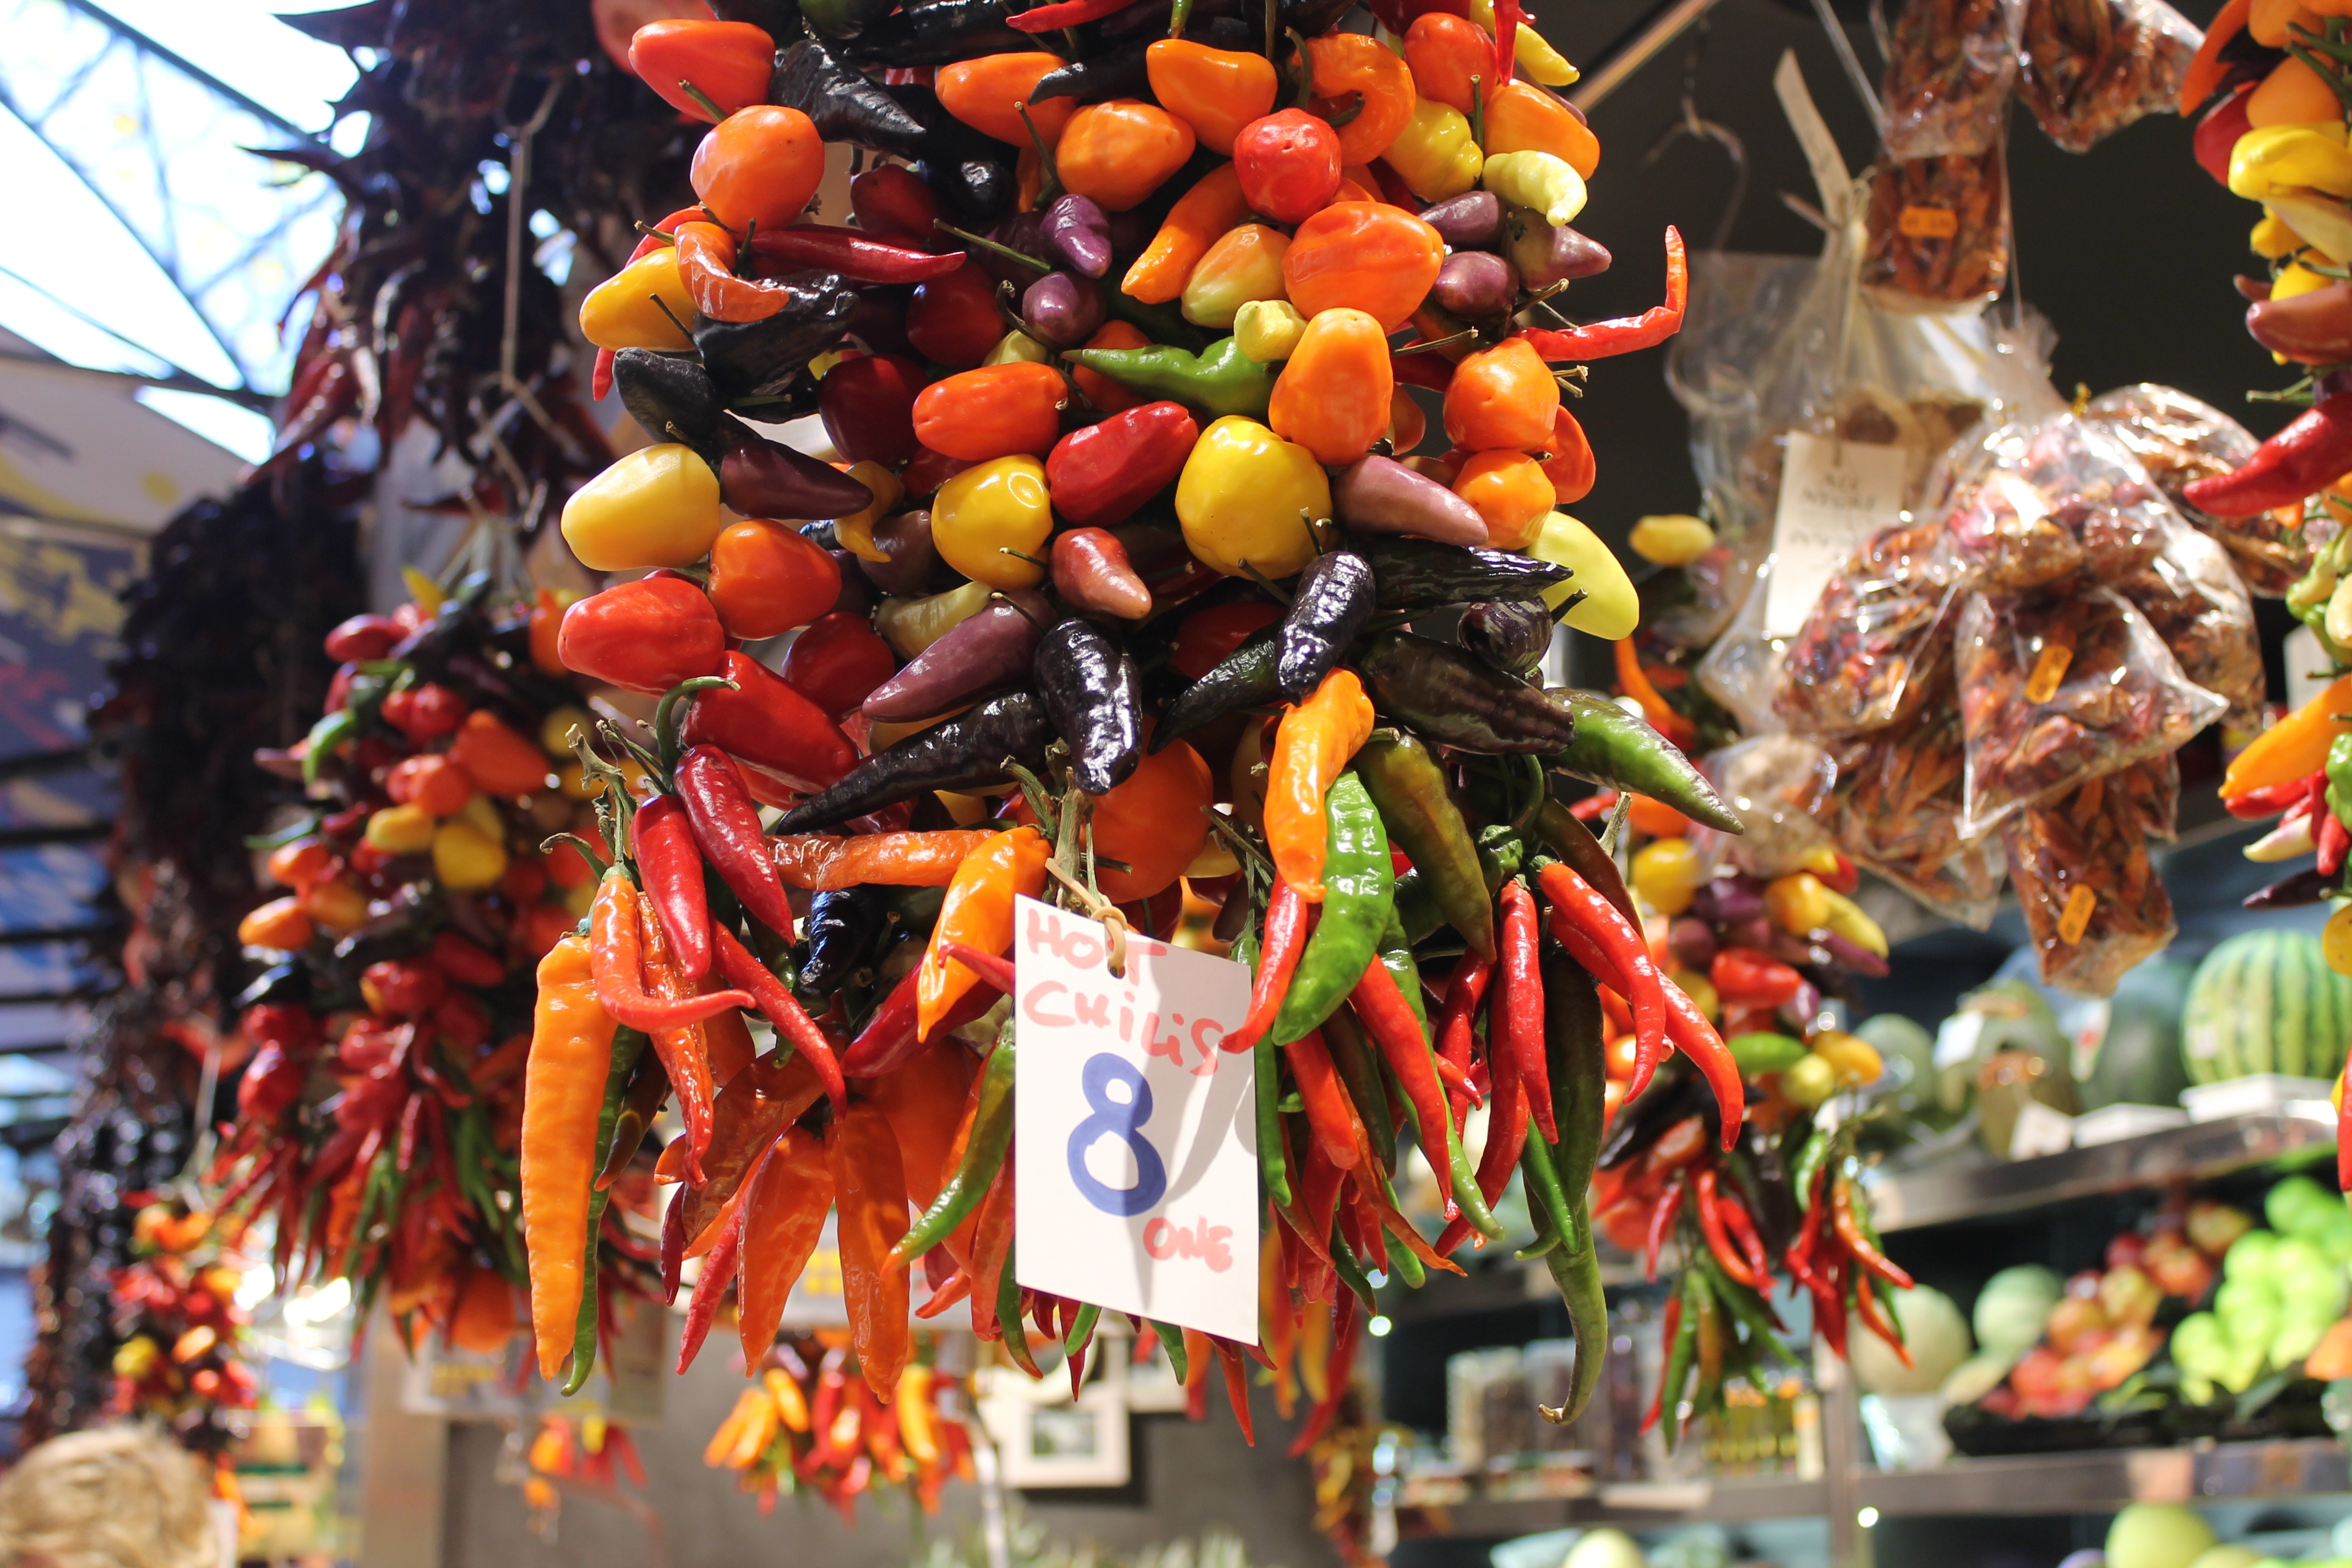
flower, dish, meal, food, produce, market, marketplace, colorful, barcelona, chile, public space, power, spain, colors, spices, floristry, sense, foods coloured